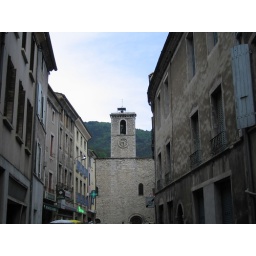
Streetscape ending in clock tower